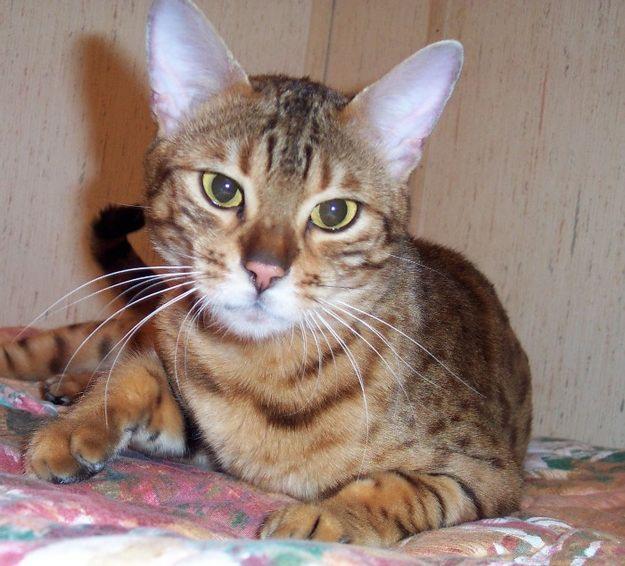
Breed: Bengal